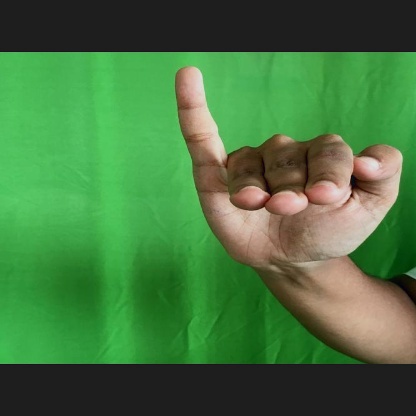
Mudra: Hamsapaksha